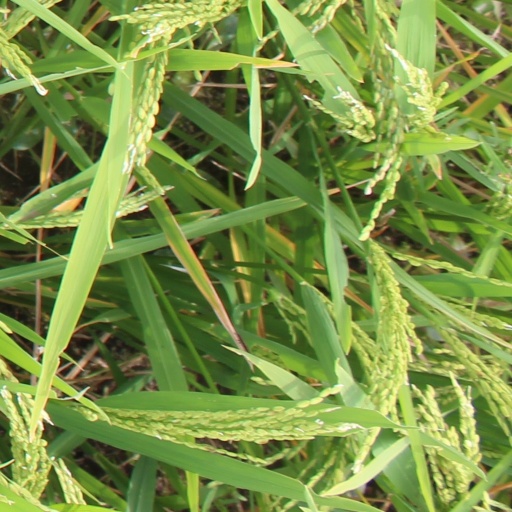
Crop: rice